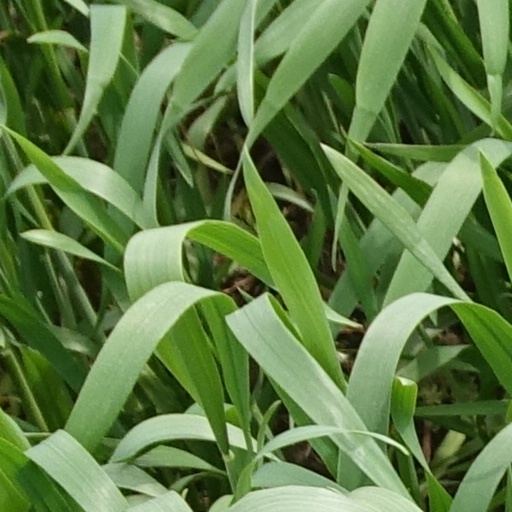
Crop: wheat